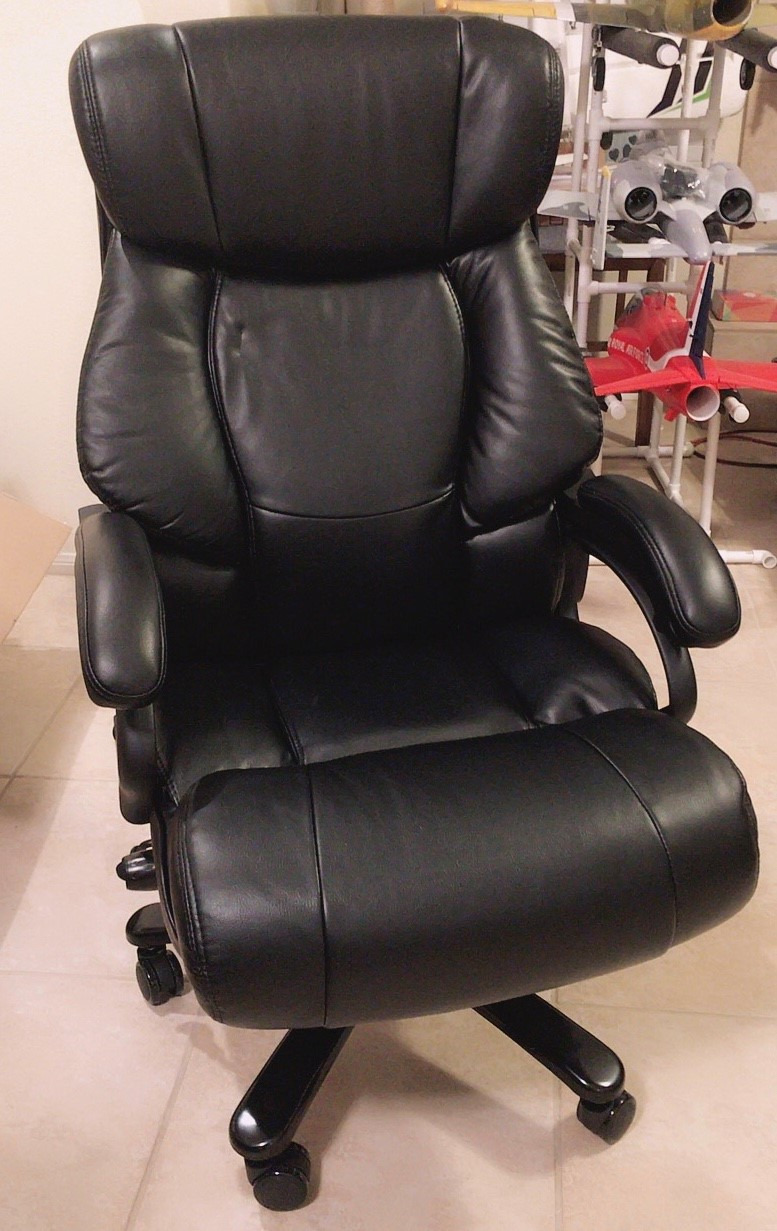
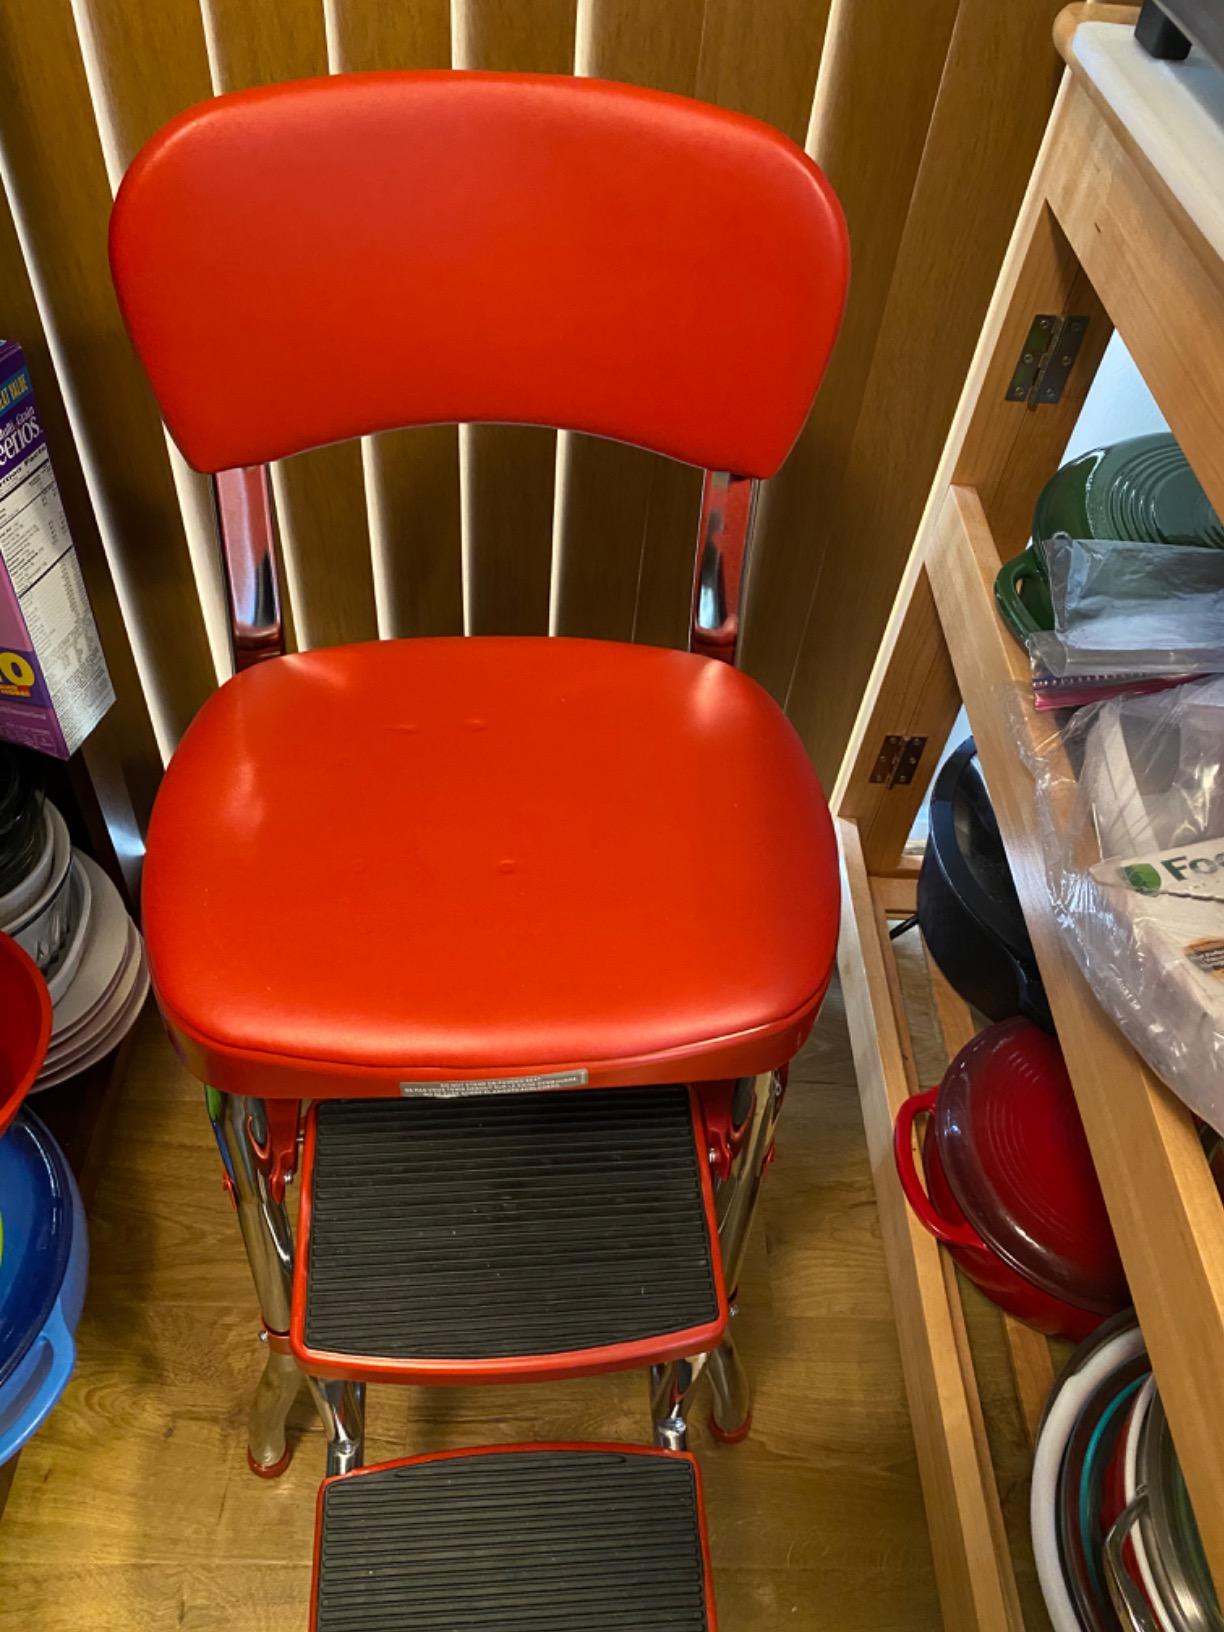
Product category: items_chair
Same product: no